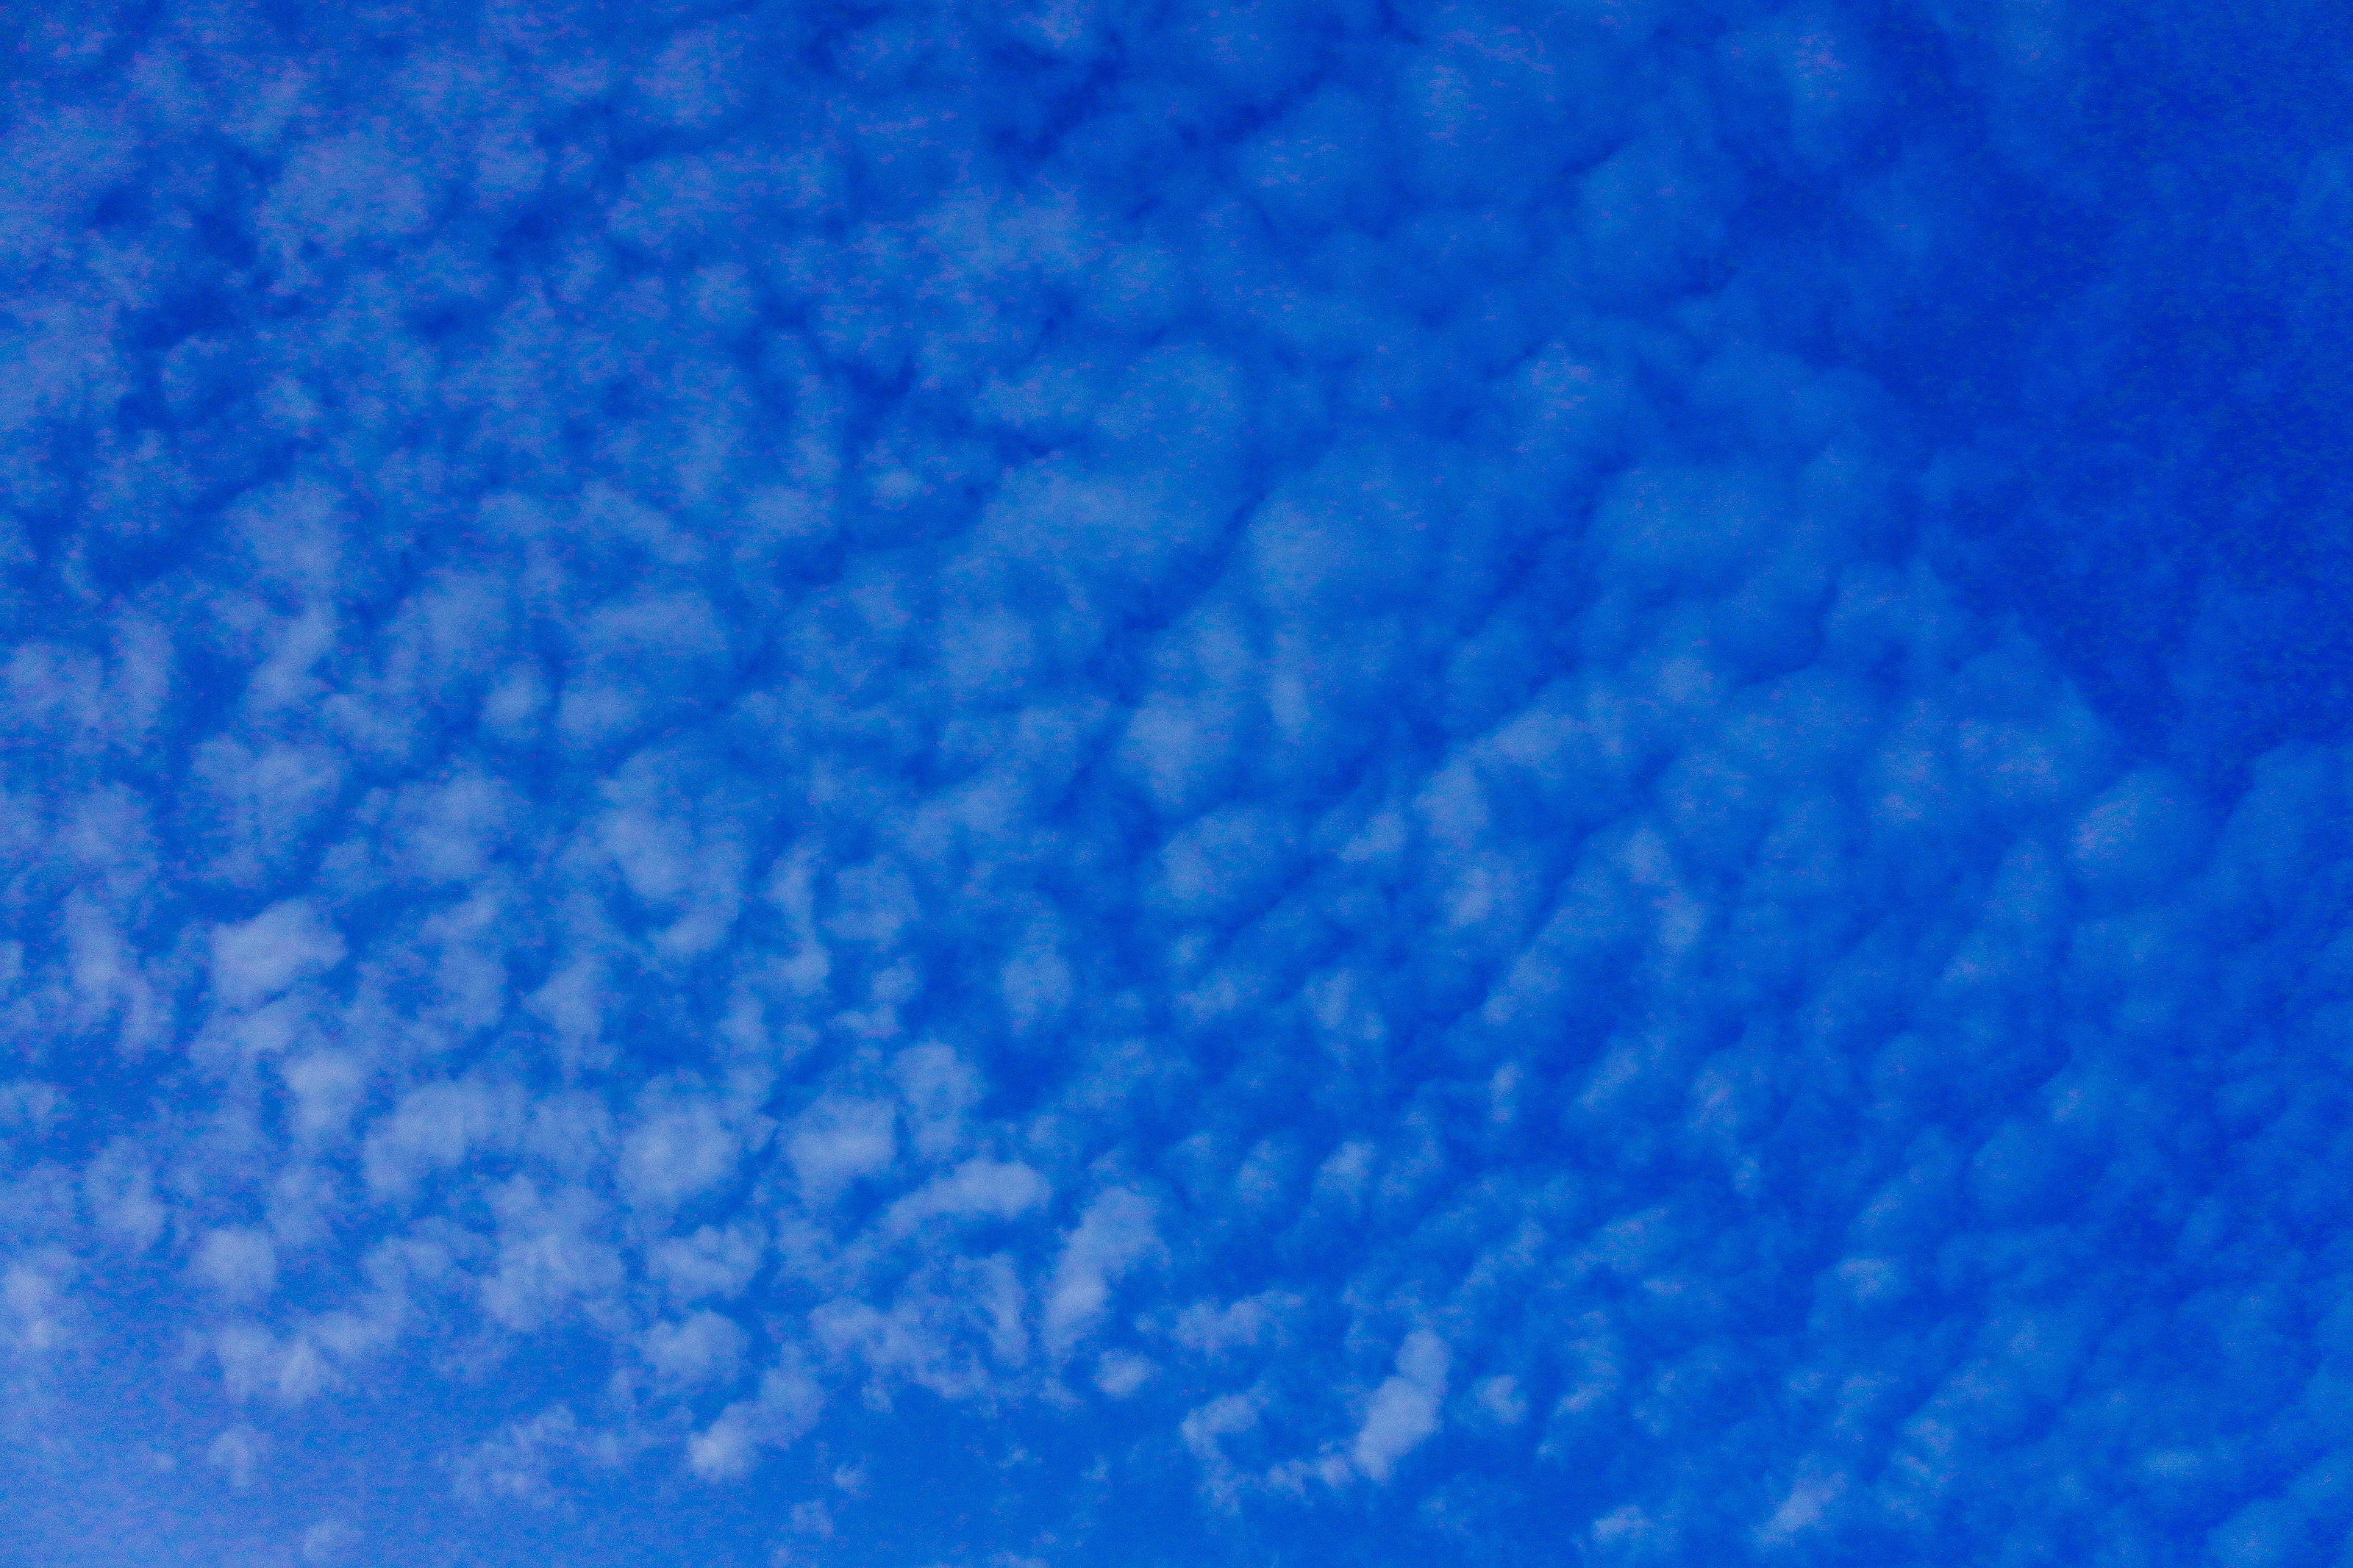
amazing, beams, beautiful, cloud, color, colorful, dark, dramatic, dusk, energy, fantasy, flash, fluffy, glow, glowing, gorgeous, heaven, high, hope, illuminated, landscape, light, nature, power, rays, religion, religious, shine, sky, skylight, skyline, space, spirit, spiritual, storm, stratosphere, sun, sunbeam, sunlight, sunset, tranquil, twilight, vibrant, view, weather, white, wind, yellow, blue, cobalt blue, daytime, azure, atmosphere, electric blue, turquoise, pattern, meteorological phenomenon